Fort Saumarez

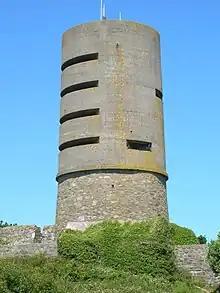
Fort Saumarez

The Martello tower at Fort Saumerez, with German World War II Observation tower added

Fort Saumarez is a Martello tower in Saint Peter (Saint Pierre du Bois), Guernsey, on a headland that forms the northern tip of L'Erée and extends to the Lihou causeway.